Ivan Lendl career statistics

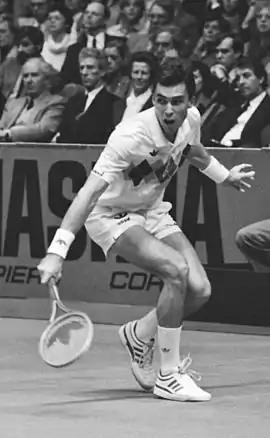

ATP win–loss includes WCT tournaments which were run outside Volvo Grand Prix and ATP Computer Ranking system during 1982-1984, also includes team events (Davis Cup, World Team Cup in Düsseldorf).